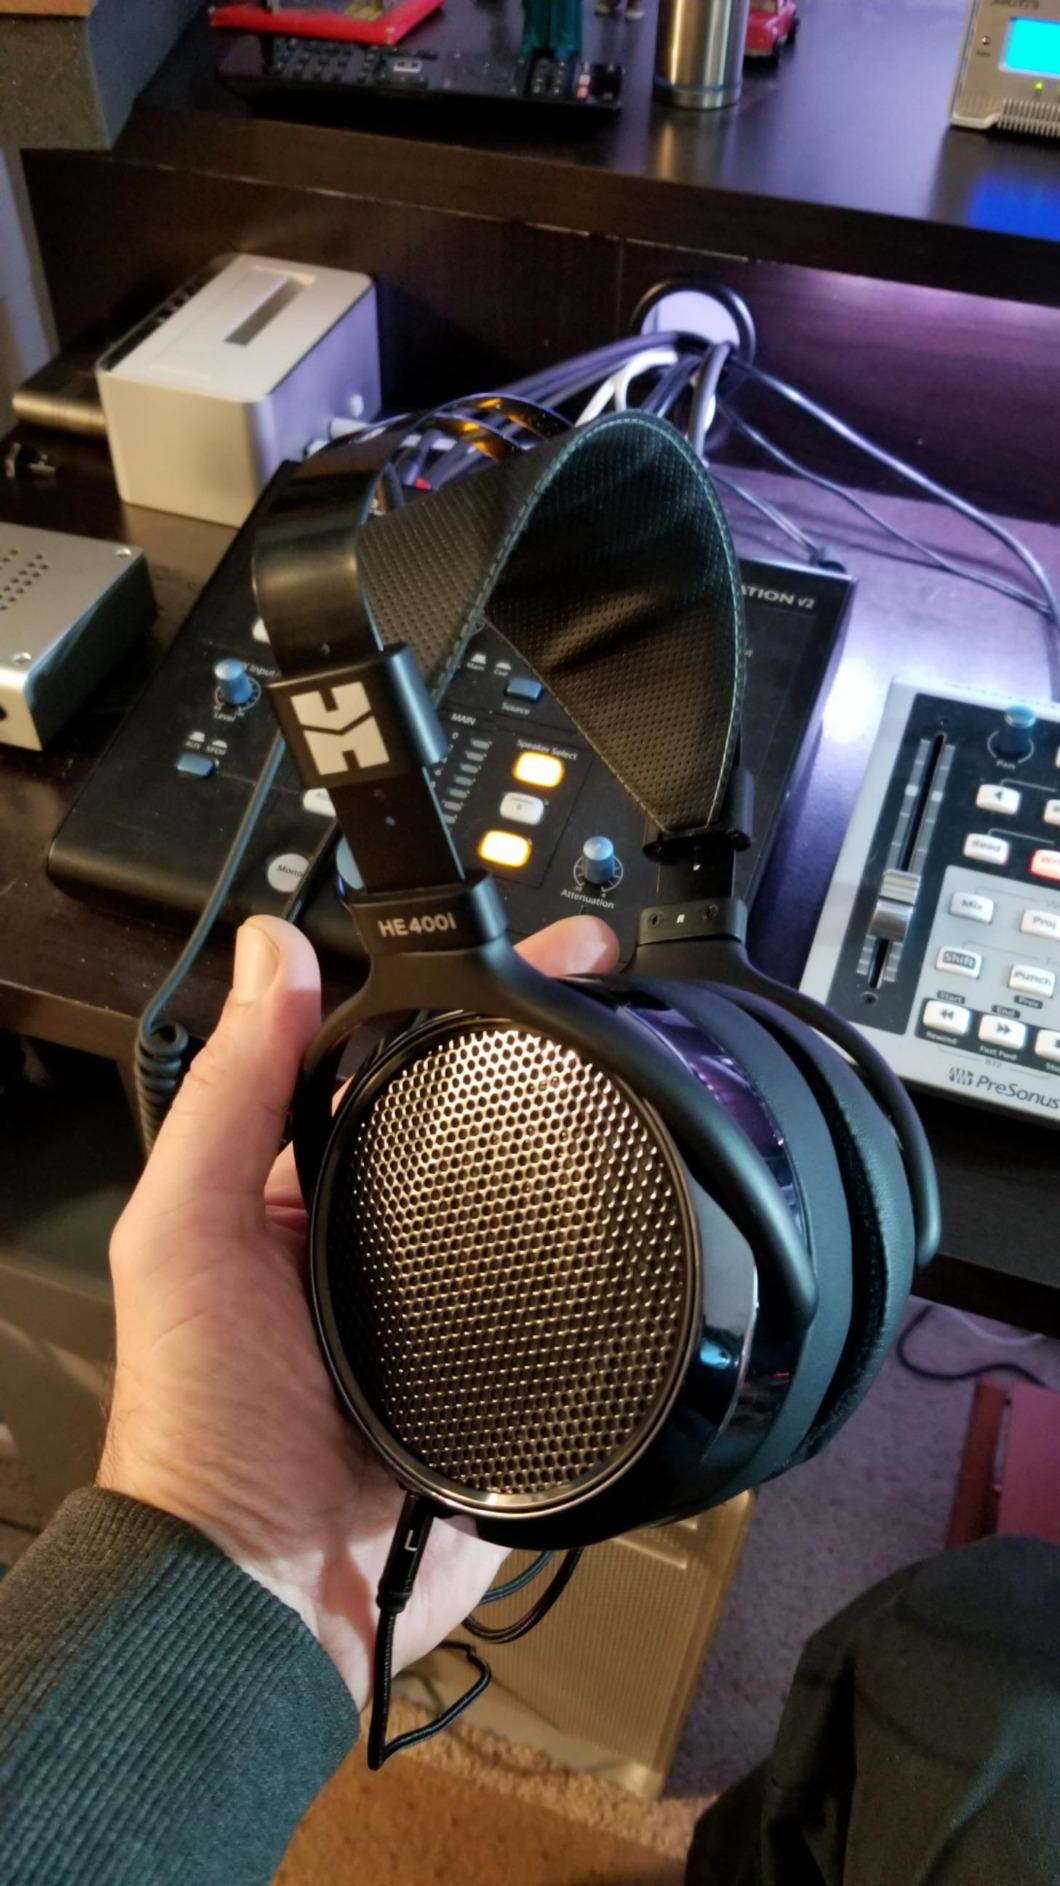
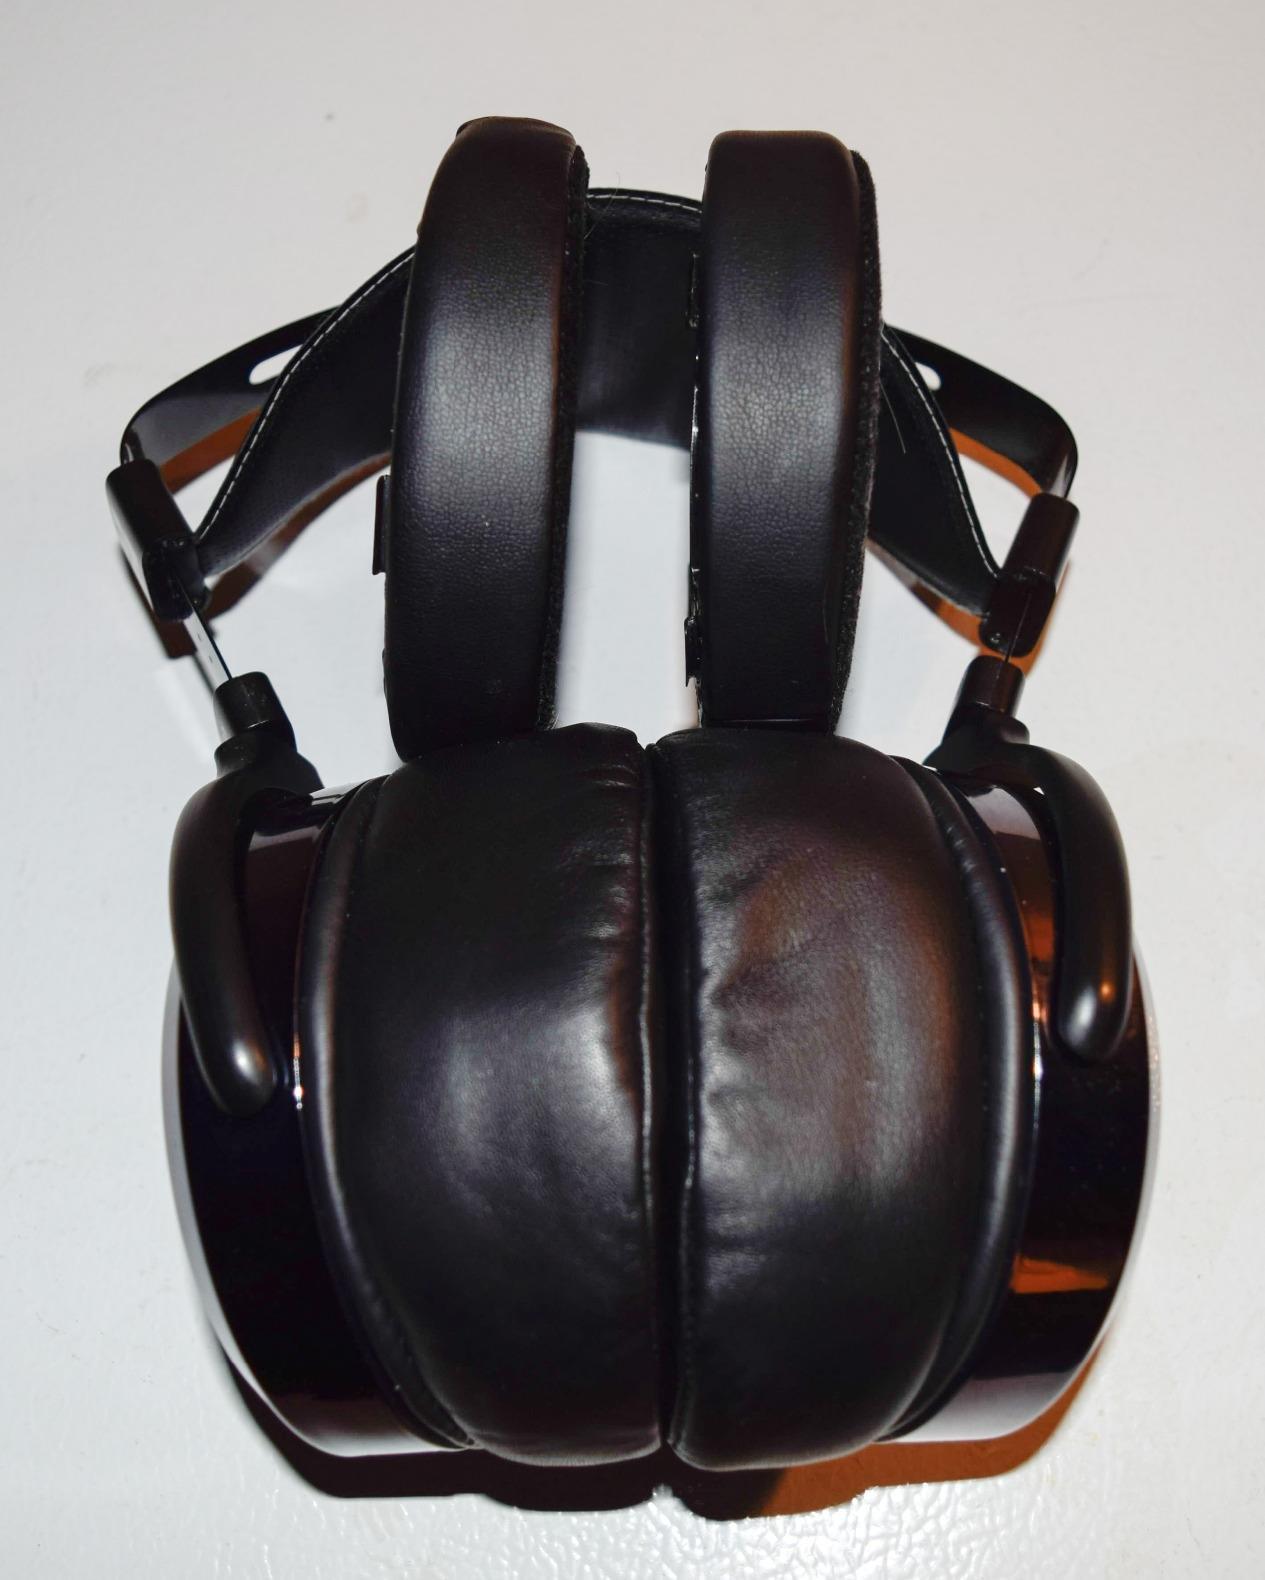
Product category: headphones
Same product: yes